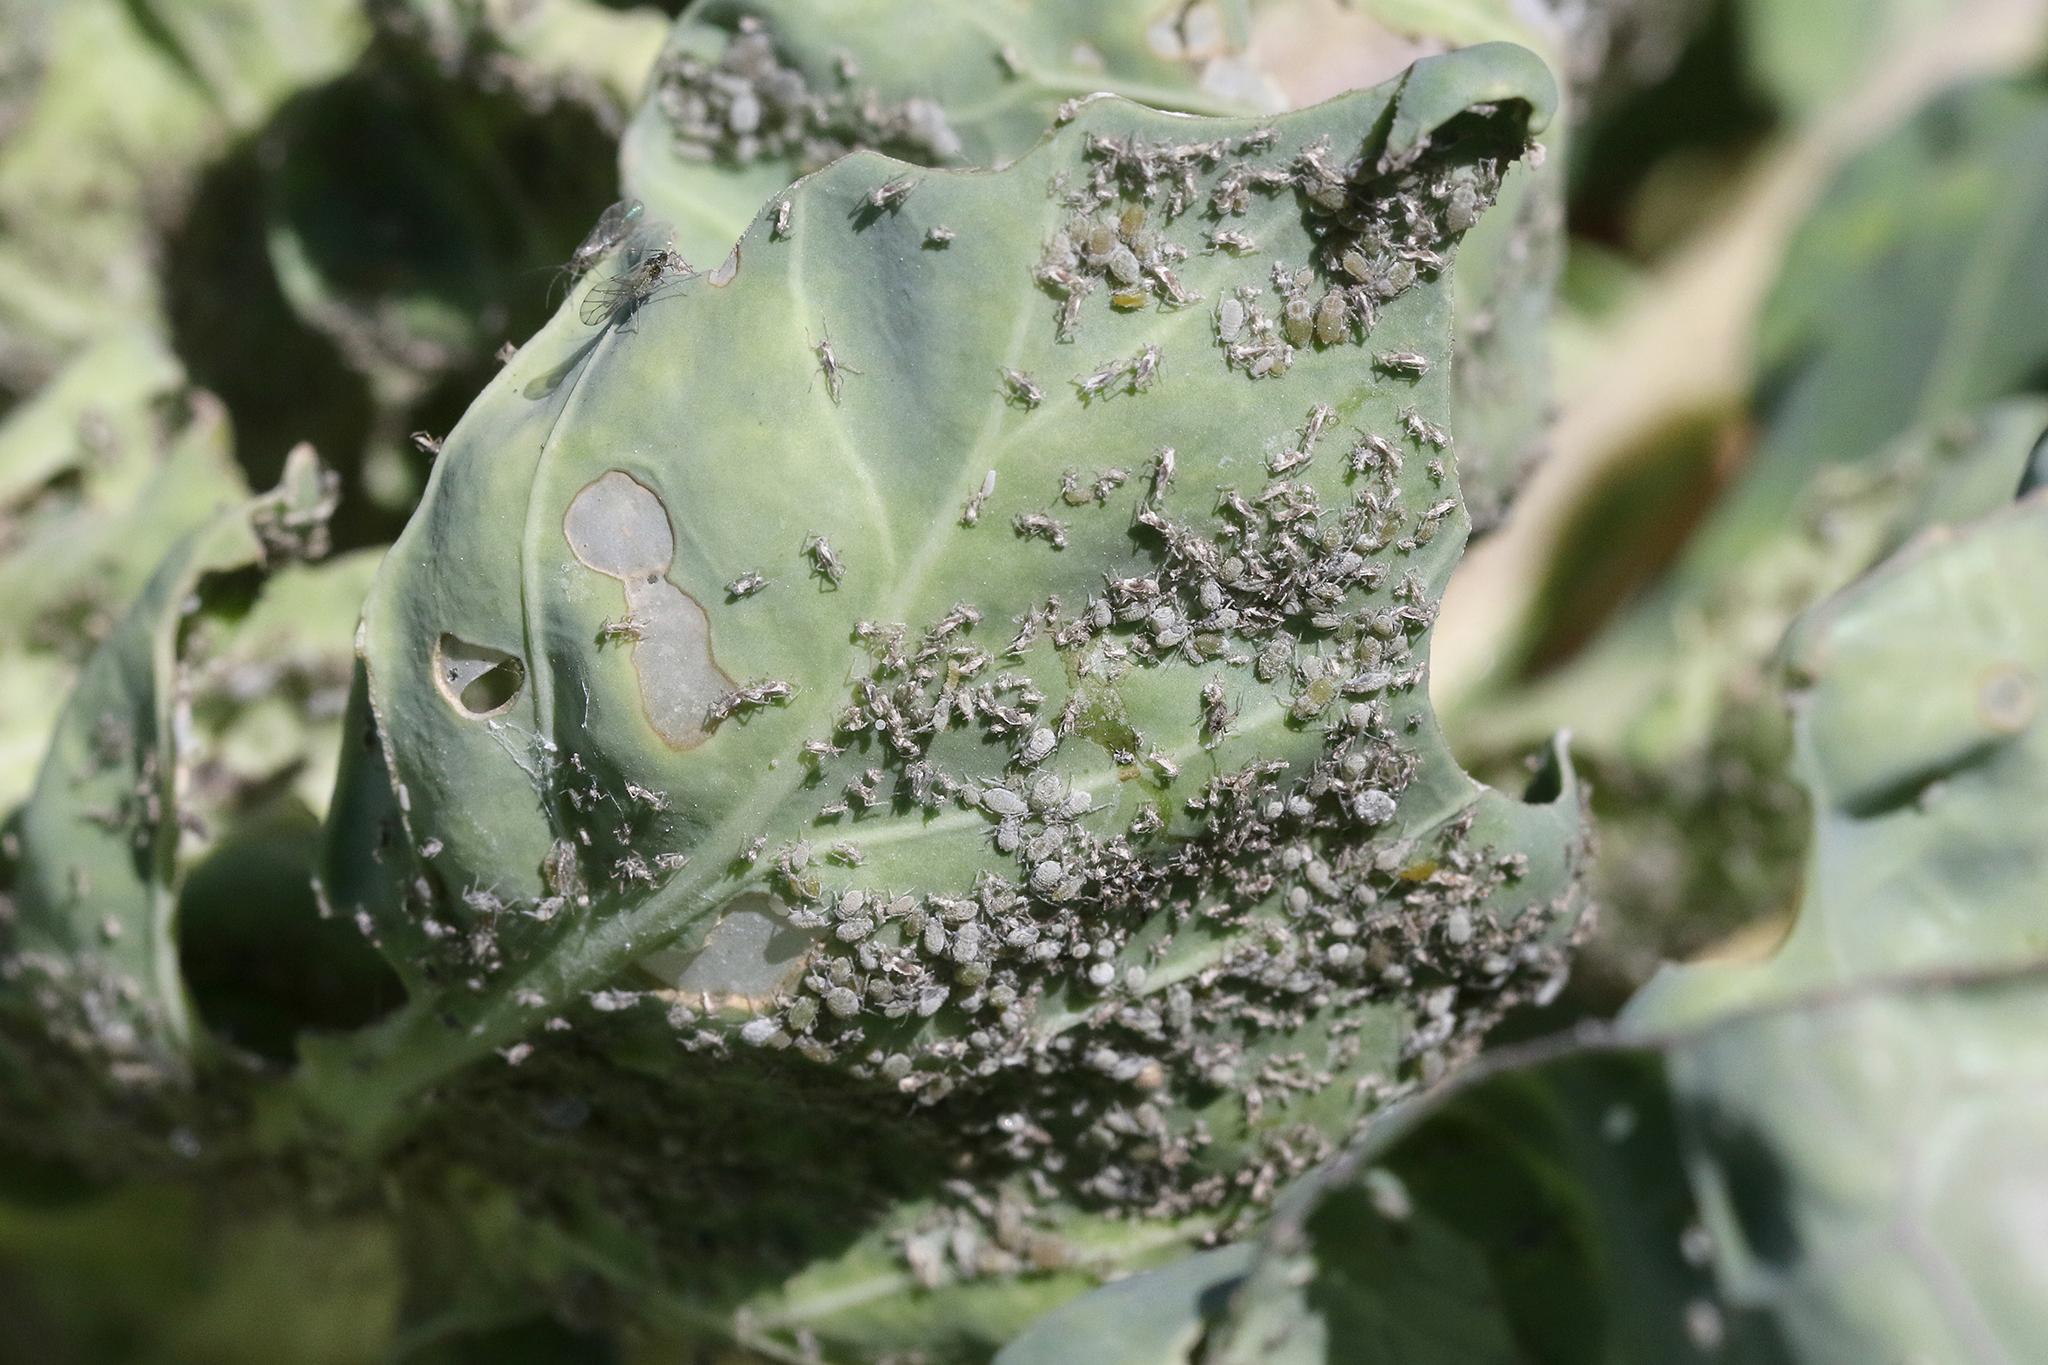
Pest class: cabbage_aphid